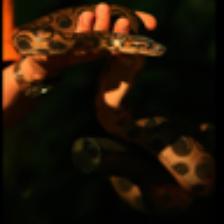
Label: NonHuman